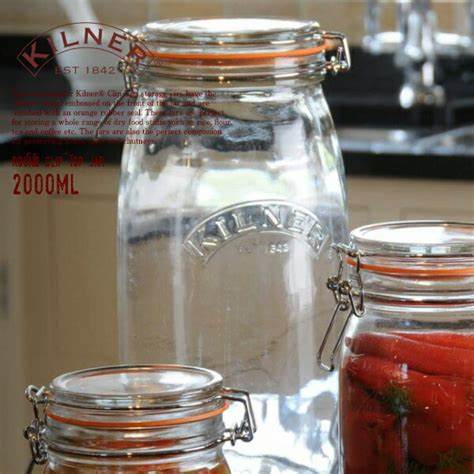
Waste category: glass